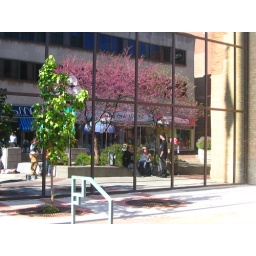
Reflected teens in a mall's glass wall